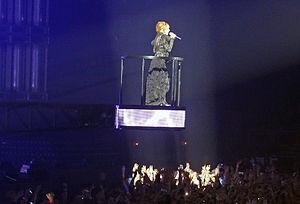
Mylène Farmer lors du concert Timeless 2013, le 10 septembre 2013 à Paris-Bercy, France.
Mylène Farmer, de son vrai nom Mylène Jeanne Gautier, née le 12 septembre 1961 à Pierrefonds, au Québec, est une auteure-compositrice-interprète, productrice et actrice franco-canadienne.